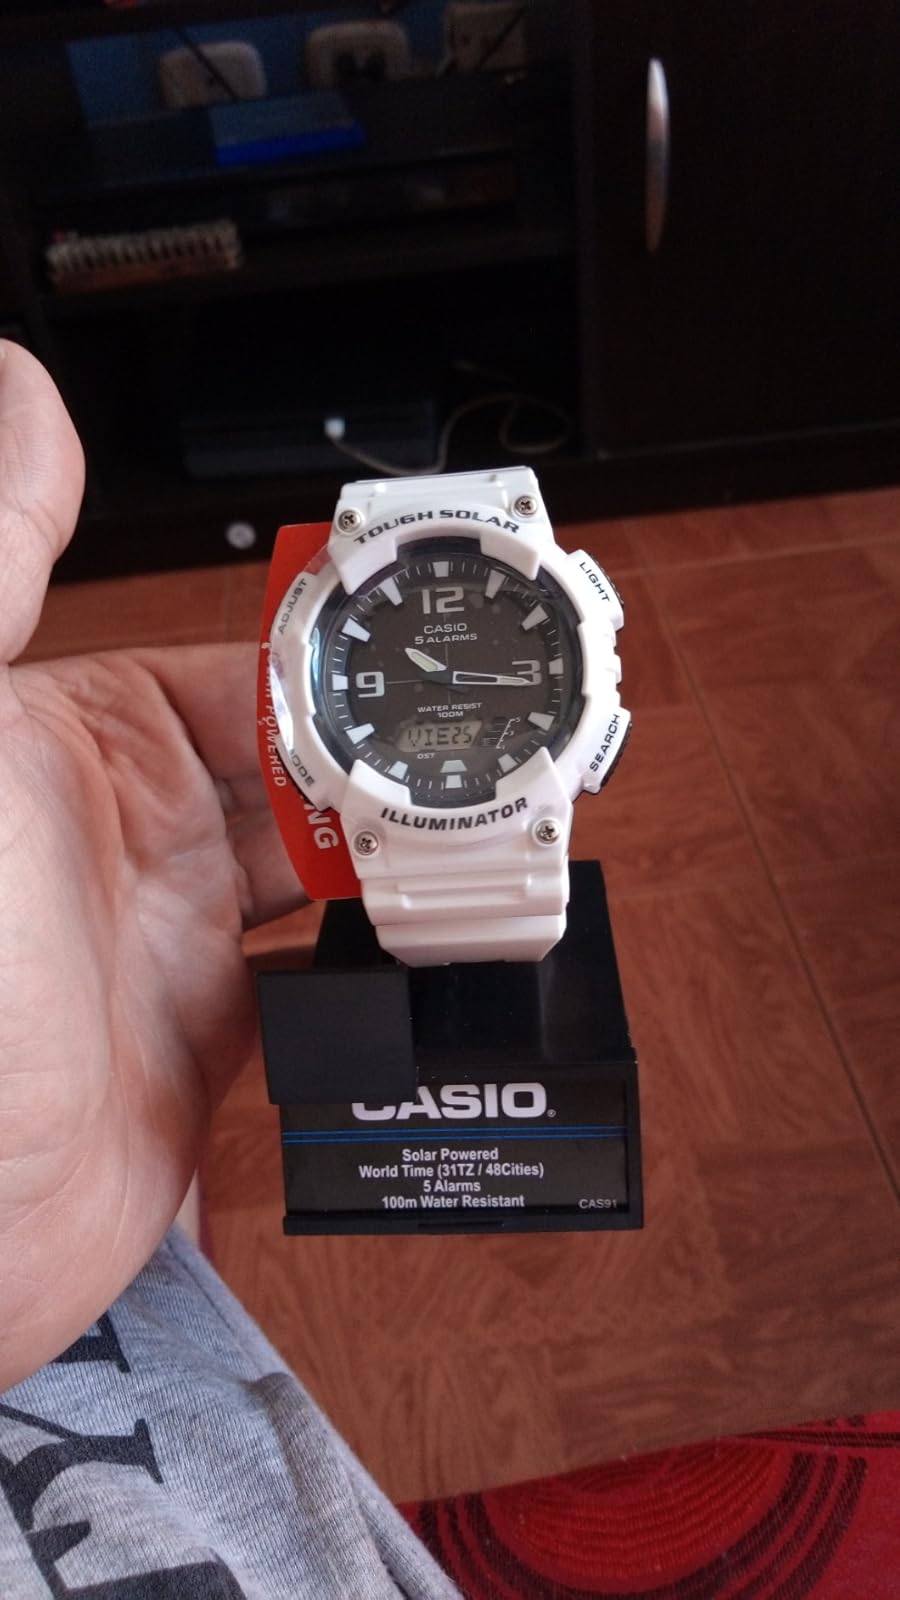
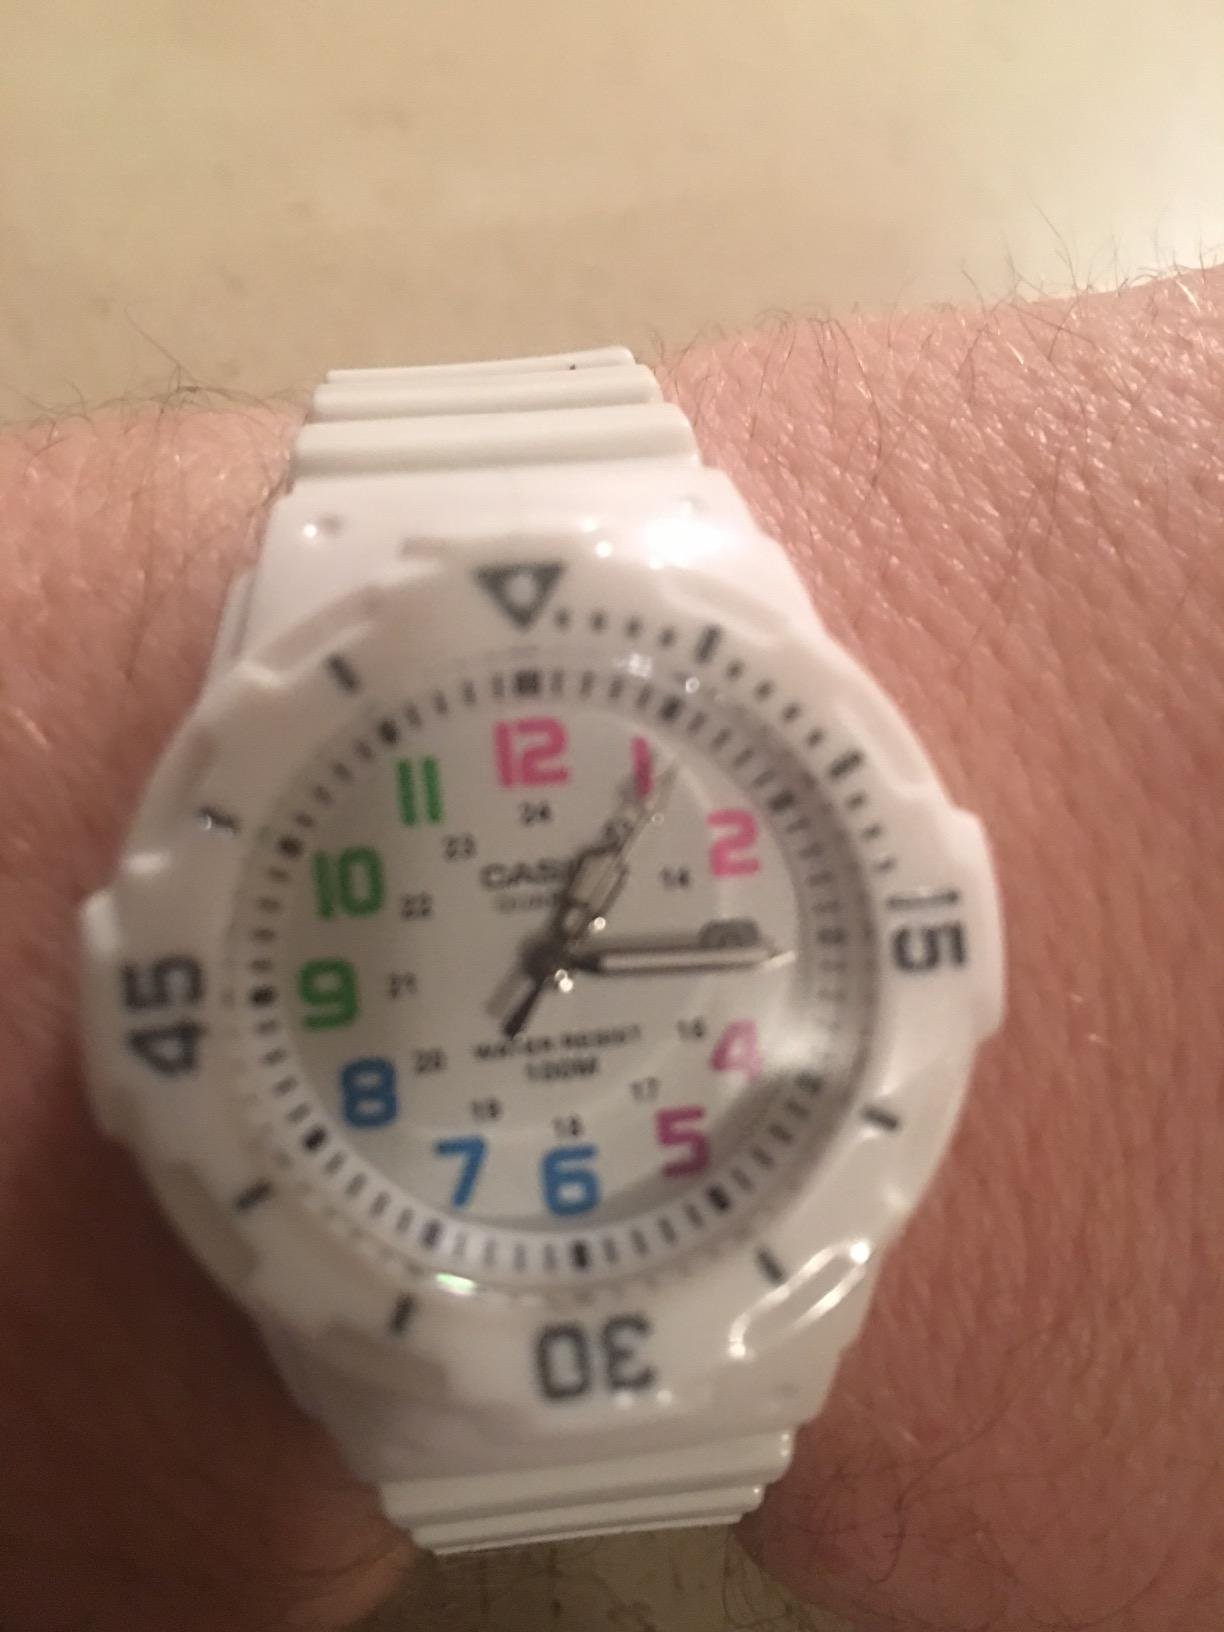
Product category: accessories_watch
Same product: no